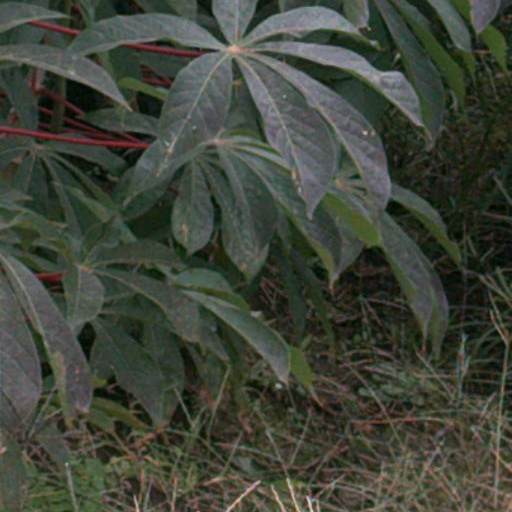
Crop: cassava